Neon International Psychedelic Music & Art Festival

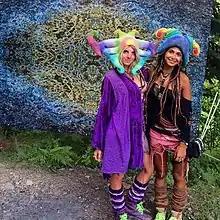
Neon Festival 2015

The first edition of the festival took place on 13th of July to 19th of July in Alacam / Bursa. Inside of a magical forest with thousands of attendees